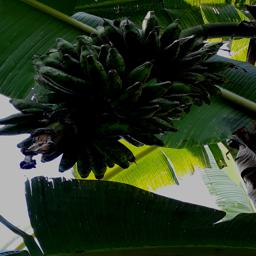
Label: BANANA FRUIT- SCARRING BEETLE